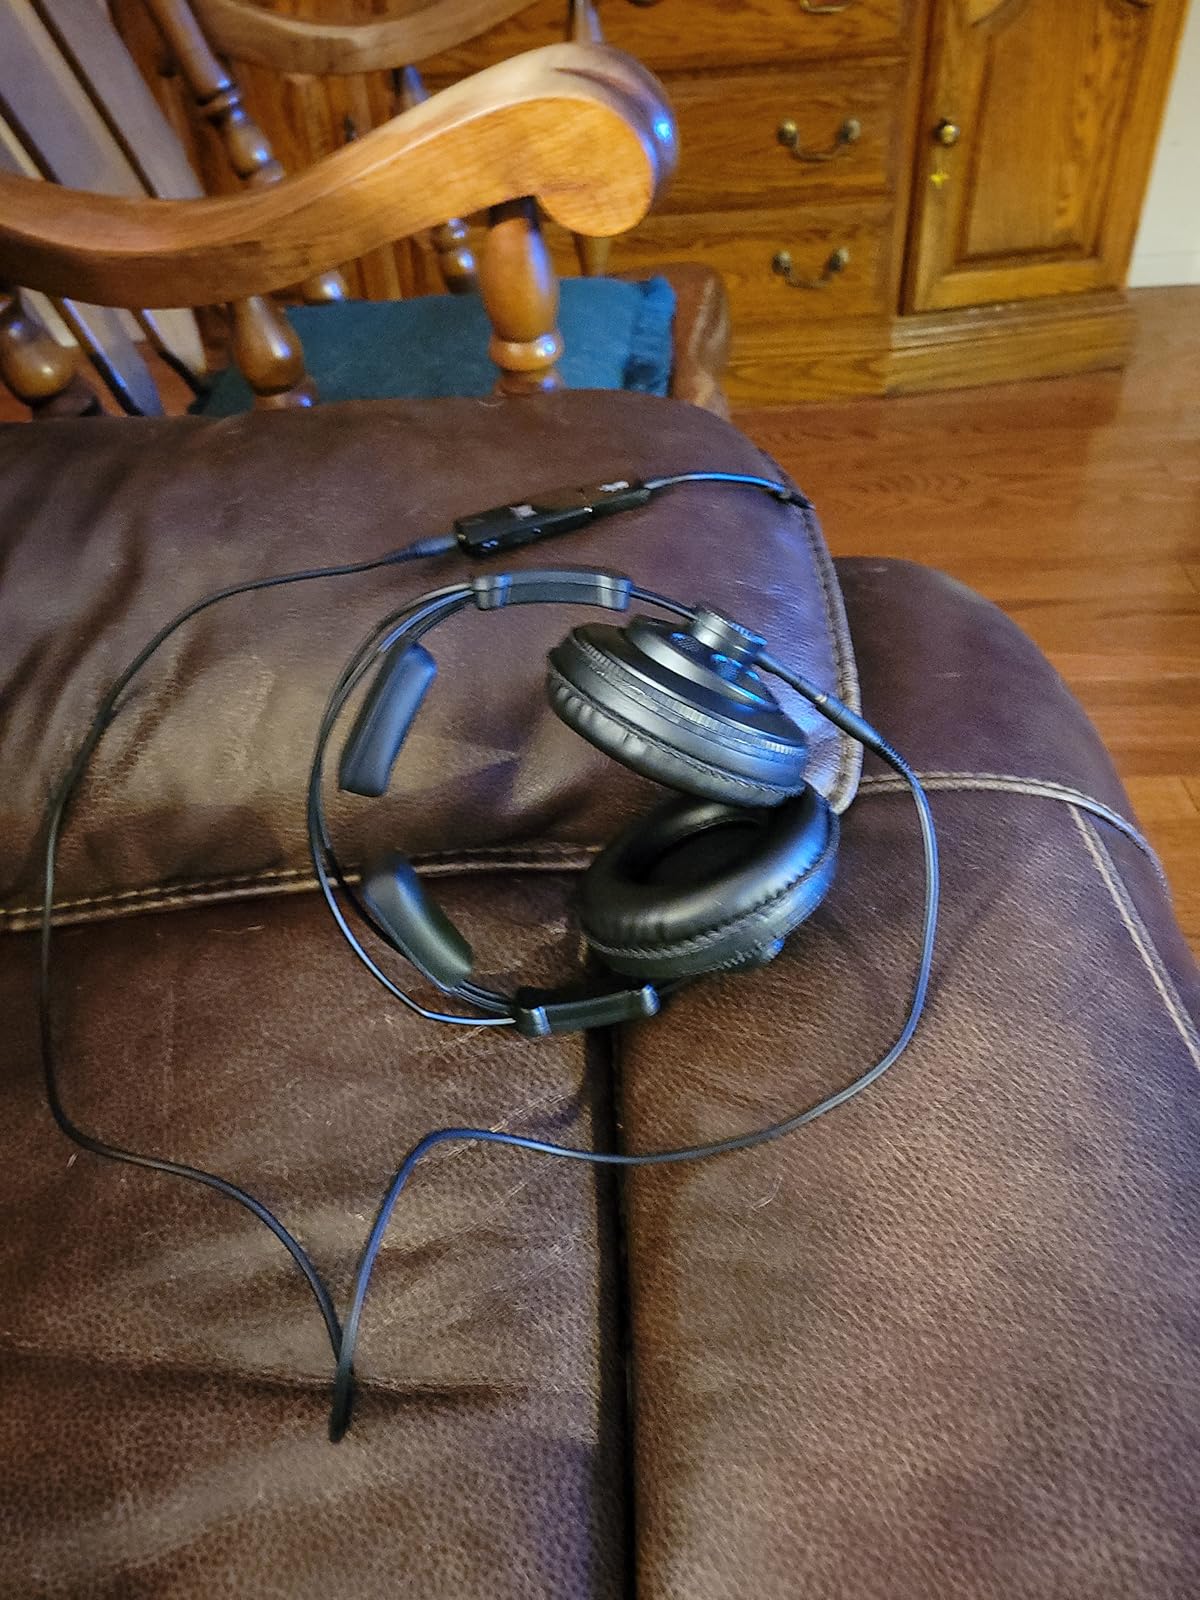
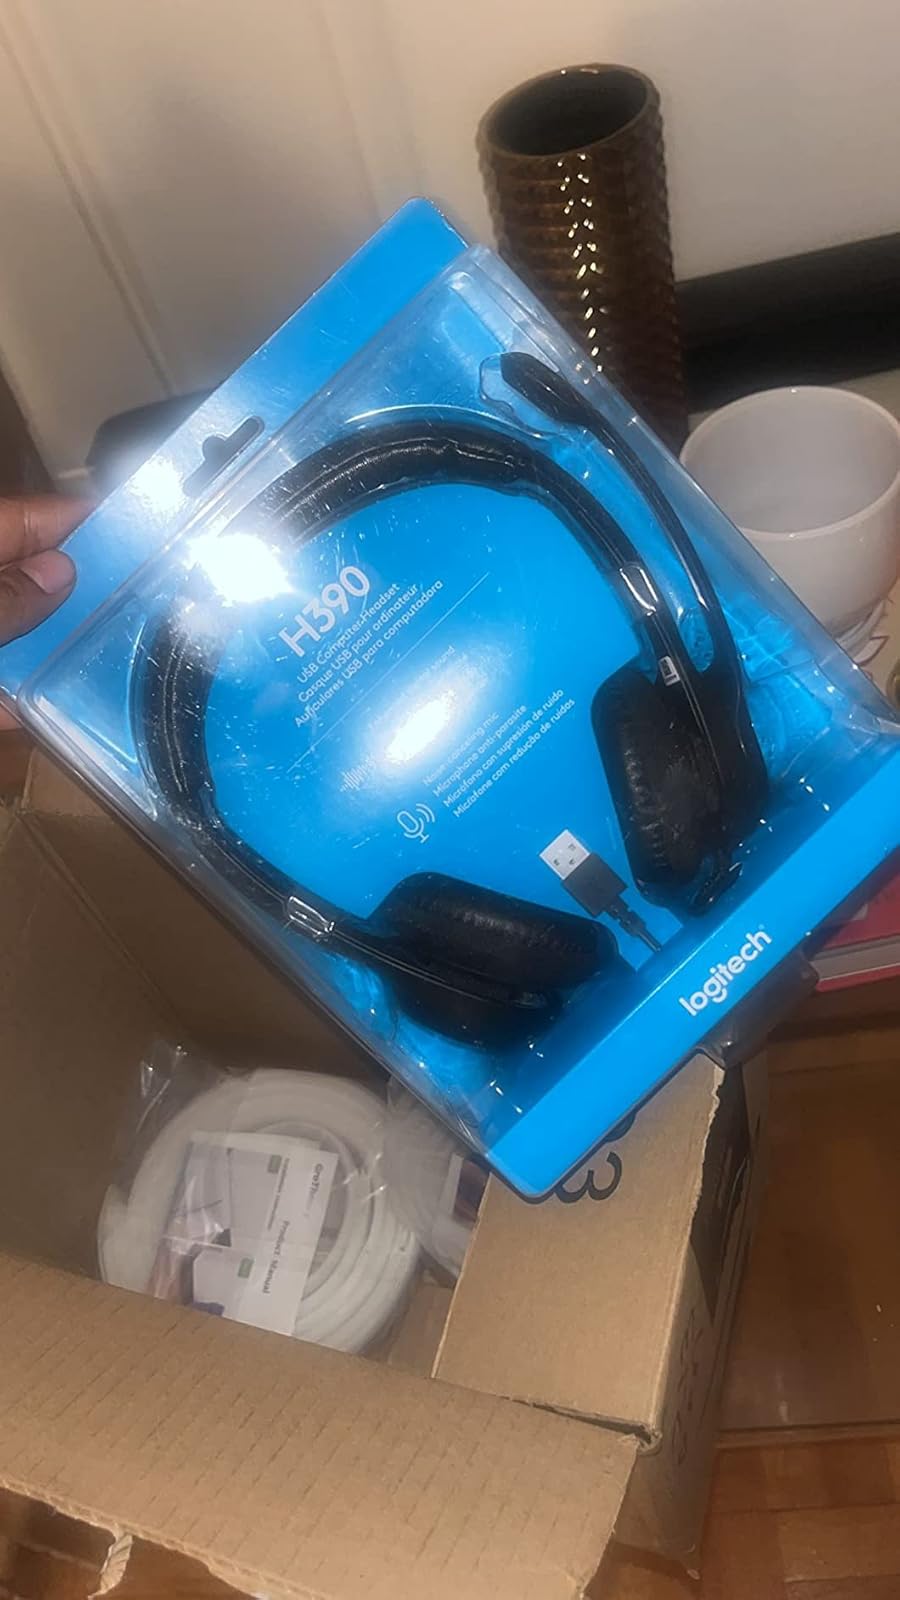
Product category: headphones
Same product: no